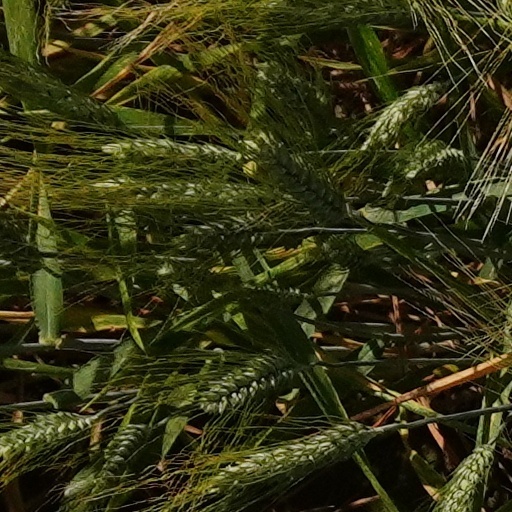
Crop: wheat